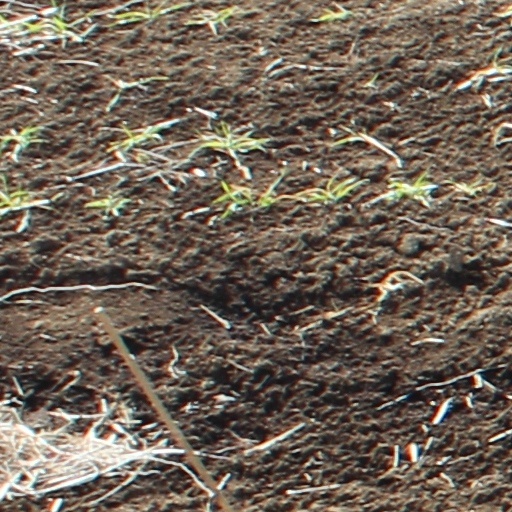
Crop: wheat